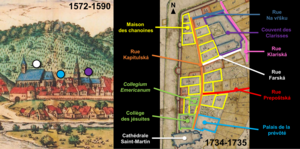
Vue de Pozsony de J. Hoefnagel &amp
Nicaise Elleboode ou Nicasius Ellebode est un enseignant, médecin, philosophe, philologue, traducteur, conseiller, collectionneur et poète flamand du XVIᵉ siècle, né à Cassel, en 1535, mort à Pozsony, le 4 juin 1577. Les chercheurs contemporains le considèrent comme l'un des plus éminents philologues grecs de son siècle. En effet, dans les dernières années, de nombreuses contributions élogieuses ont été écrites dans la littérature professionnelle internationale et hongroise. Il est notamment particulièrement remarquable dans l'émendation, l'explication et la traduction latine de divers textes dont ceux d'Aristote et d'Aristophane. Il a également parcouru l’Europe. À ce titre, il a relié les extrémités des possessions de la maison de Habsbourg. En plus d'Erasmus et de Justus Lipsius, il est important de mentionner Ellebaudt en tant que figure importante des relations entre les Pays-Bas espagnols et la Hongrie à l'heure de l’humanisme. Bien que ces trois personnages ont joué un rôle important dans la vie spirituelle du bassin des Carpates, seul Ellebaudt vivait et travaillait géographiquement en Hongrie.